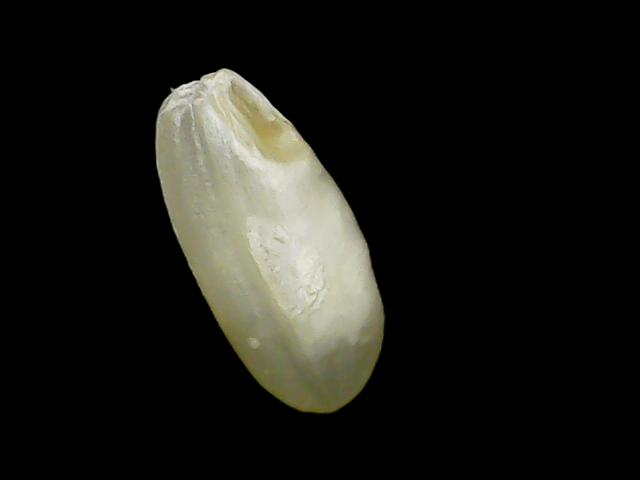
Rice variety: Binadhan10